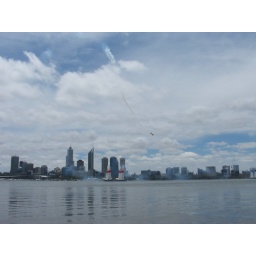
After going through the red posts they soared up into the sky and turned over